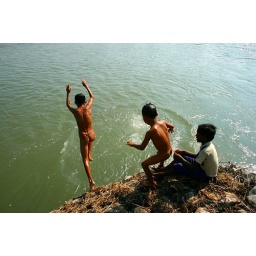
kids going in for a bath in the river Murti in the foothills of North Bengal. it is funtime!!!